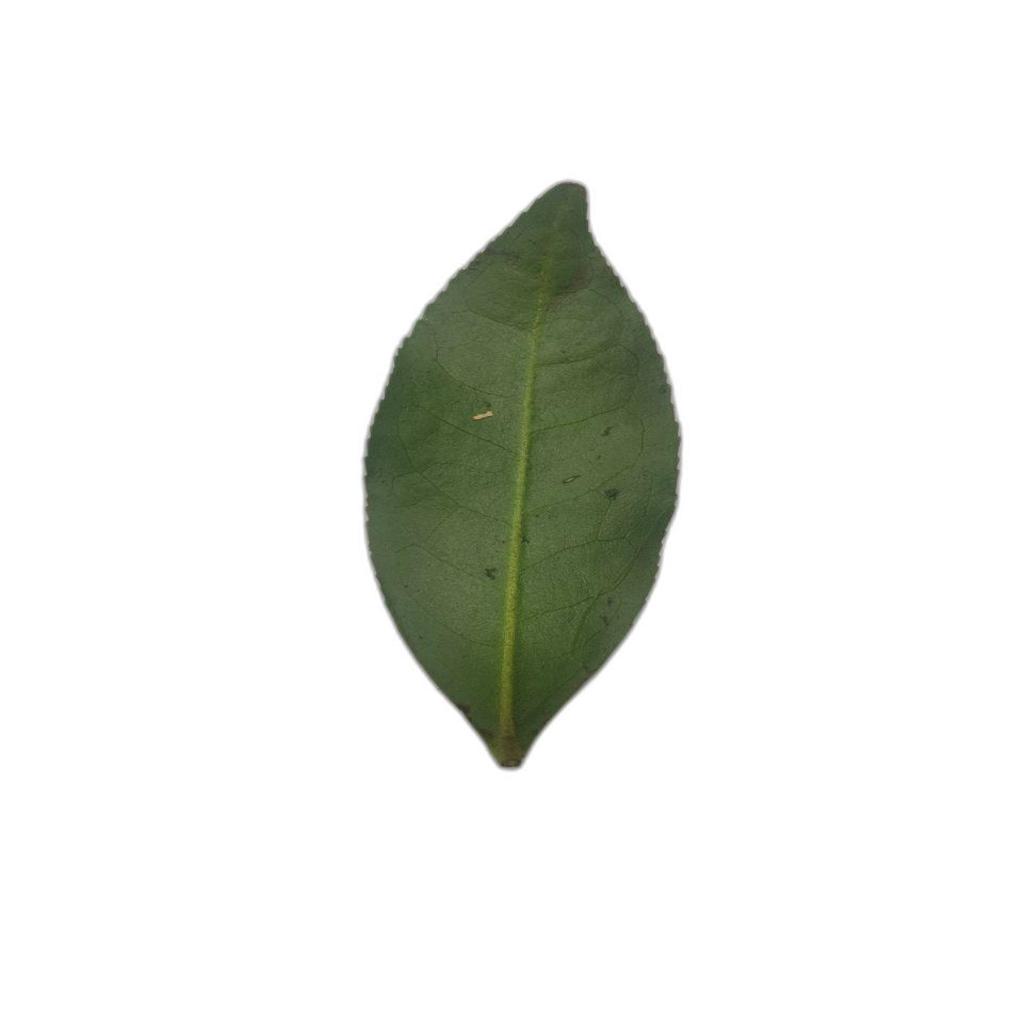
Label: Healthy